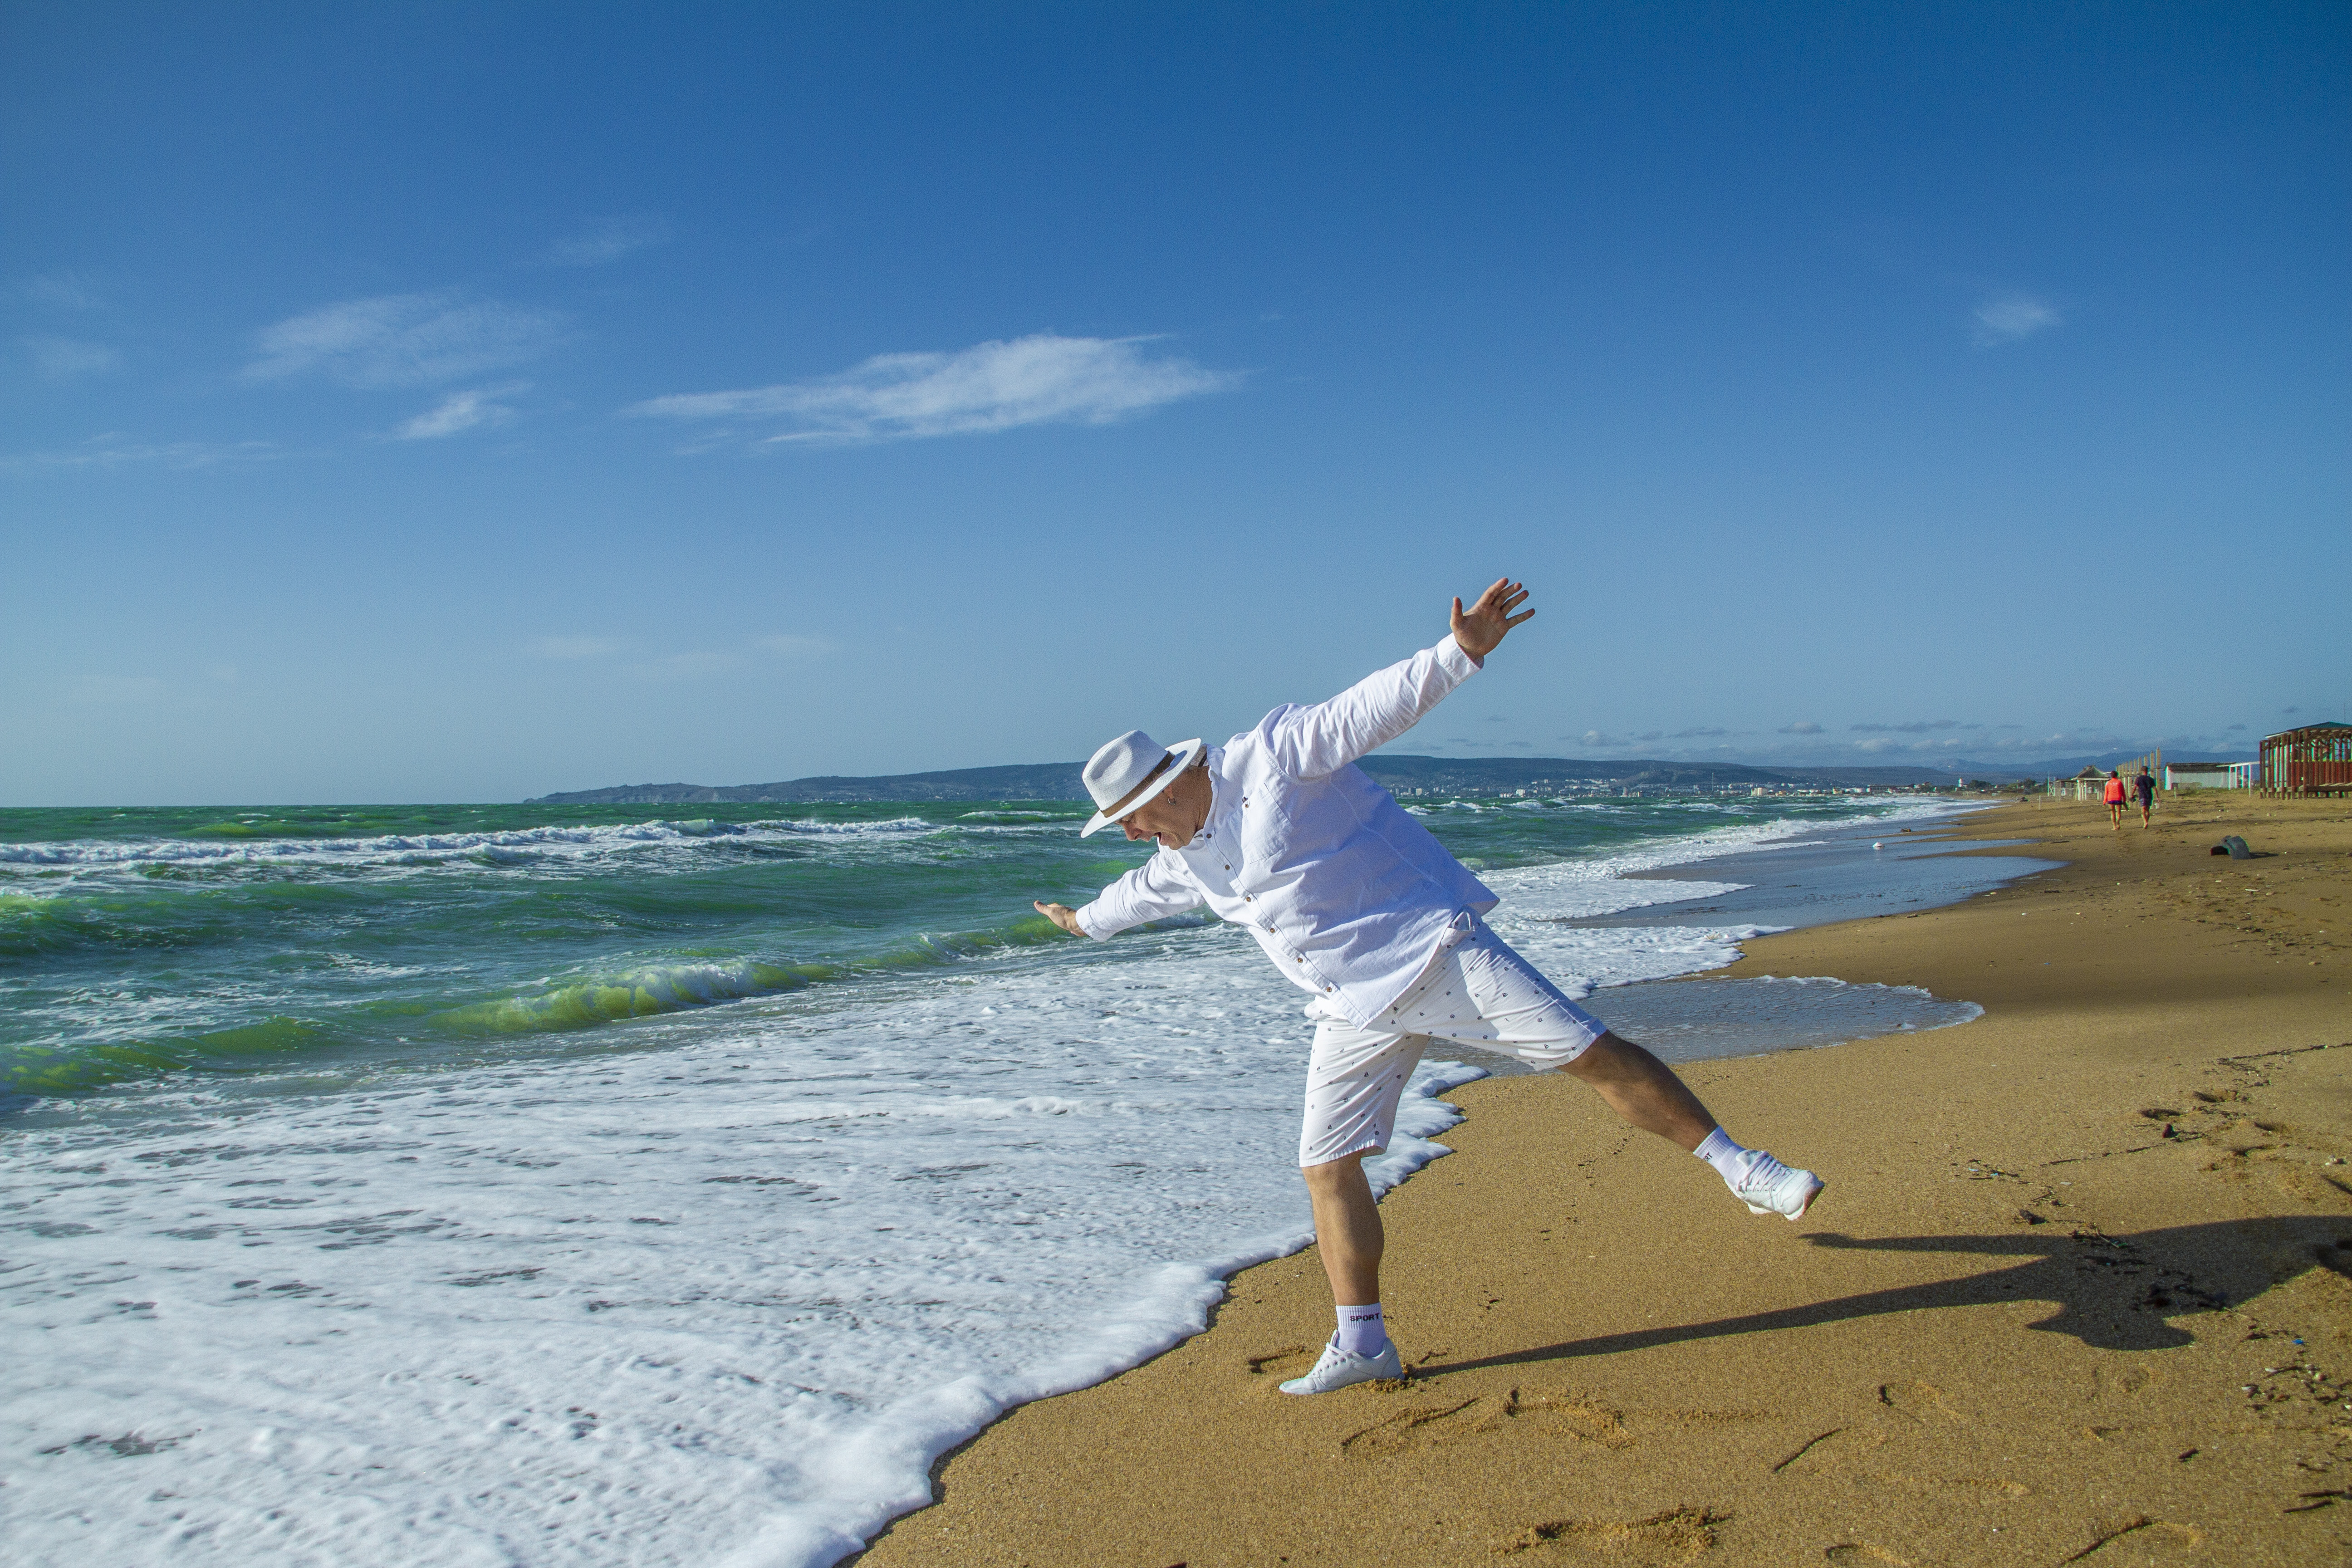
sea, beach, walleye, man, summer, resort, fun, vacation, wave, shore, sky, ocean, coast, sand, happy, jumping, cloud, wind wave, coastal and oceanic landforms, tourism